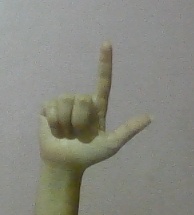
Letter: laam